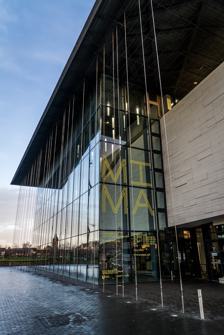
Building: Middlesbrough Institute of Modern Art
Country: United Kingdom
Year built: 2007
Art Museum in Middlesbrough, England Middlesbrough Institute of Modern Art Established 27 January 2007 ( 2007-01-27 ) Location Centre Square, Middlesbrough , England Type Art Museum Director Laura Sillars Website mima .art MIMA , or Middlesbrough Institute of Modern Art , is a contemporary art gallery based in the centre of Middlesbrough , England. The gallery was formally launched on Sunday, 27 January 2007; since 2014, it has been part of Teesside University . History and estates The gallery's opening marked the completion of an accumulative journey for the art collection of post-industrial Middlesbrough. The early artistic heritage of a town as young as Middlesbrough rested largely on the success of the Linthorpe Art Pottery (1879–1889), co-launched by Christopher Dresser , out of the Sun Brickworks that also built the suburb of Linthorpe. A School of Art opened alongside the Mechanics' Institute in the old town's Durham Street, in 1870, and by the 1950s that, too, had relocated to Linthorpe. The region's cultural profile was further boosted by the Cleveland International Drawing Biennale, until that competition's extinction in the 1990s. A site for the town's first art gallery was granted by the father of the Mayor, Sir Arthur Dorman , in 1904. This was on Linthorpe Road opposite, and conceived in the same spate of events as what was to become the Dorman Museum outside Albert Park . Funding shortfalls amid the onset of war, however, ensured that only a rest garden was eventually sited there. In the meantime, from 1927, the Carnegie library and Grange Road Methodist Church housed the collection of paintings. No permanent provision for the pieces materialised until 1957, with the purchase by the Council of a former doctor's surgery on Linthorpe Road. It was not until 2003 that this building was vacated. Cleveland Gallery The former Cleveland Crafts Centre, on Gilkes Street, catered for a collection of twentieth-century British studio ceramics and artist-made jewellery dating from the 1970s onwards. The Cleveland Crafts Centre was closed as an exhibition venue in January 2003, and thereafter operated as the mima offices whilst the new gallery was being constructed. Its sister institution that lasted until 1999, the Cleveland Gallery, resided nearby in the unused school buildings on Victoria Road. They are today home to the University of Teesside 's graduate incubation studios in aid of new business start-ups. Following the closure in January 2003 of the two surviving galleries, construction of the present accommodation comprising the gallery spaces, education suite, auditorium, café-bar, shop, roof terrace, collection stores and conservation studio commenced in 2004. The centre was designed by Erick van Egeraat Associated Architect . Whilst construction was underway, mima programmed a series of offsite exhibitions and events including such artists as John Harrison and Paul Wood, Susan Pietzsch, Yuka Oyama, Graham Dolphin, Chicks on Speed , Martin Creed , Oliver Zwink and Mah Rana. MIMA's founding director was Godfrey Worsdale, who left in 2008 to become director of the Baltic Centre for Contemporary Art . He was succeeded by Kate Brindley, previously director of Museums and Galleries at Bristol City Council She was briefly succeeded by Mark Robinson, who was acting director during the transition of ownership between the local authority and the university, and managed the recruitment of Alistair Hudson, previously Deputy Director at Grizedale Arts , who took on the role in 2014 and left in 2017 to become Director of the Manchester Art Gallery and the Whitworth . The current director is Laura Sillars, who joined from Sheffield's Site Gallery . MIMA has participated in the Tate 's programme Artist Rooms , featuring exhibitions by Gerhard Richter , Jannis Kounellis and Louise Bourgeois . On 21 and 22 November 2009, the cast of the BBC motoring programme Top Gear – Jeremy Clarkson , Richard Hammond and James May – held an exhibition of automotive art at MIMA, which featured in the 5th episode of the 14th series of the show, setting an all-time record for the gallery. Middlesbrough Collection MIMA's Middlesbrough Collection comprises outstanding fine and applied art from 19th century to the present day, with many pieces acquired by mima's forerunners, Middlesbrough Art Gallery and the Cleveland Craft Centre. Works include; Frank Auerbach , Elizabeth Blackadder , David Bomberg , Ken Currie , Jeremy Deller , Tracey Emin , Sir Jacob Epstein , Dame Elisabeth Frink , James Walter Gozzard , David Hockney , Peter Howson , Gwen John , Panayiotis Kalorkoti , L.S. Lowry , Ben Nicholson , Eduardo Paolozzi , Adrian Piper , Katherine Pleydell-Bouverie , Anne Redpath , Paula Rego , David Remfry , Lucie Rie , Stanley Spencer , Nancy Spero and Kara Walker . In 2015, Tees Valley Arts donated a collection of significant artworks to the gallery as the Tees Valley Arts Collection, including works by artists Vivan Sundaram , Len Tabner and Adrian Wiszniewski . See also Vleeshal Middelburg References